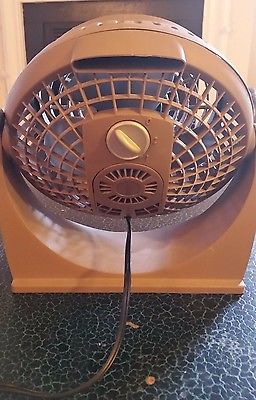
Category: fan